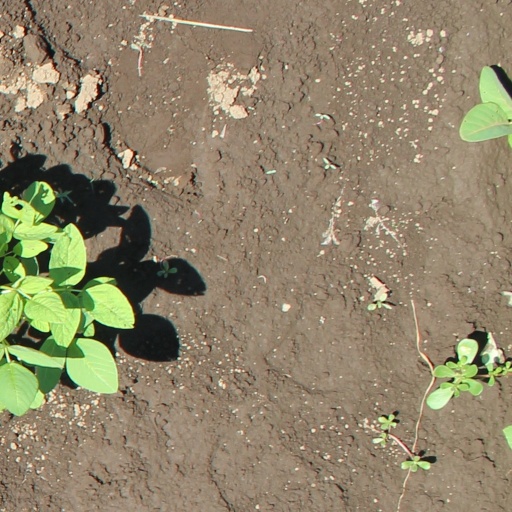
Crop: soybean